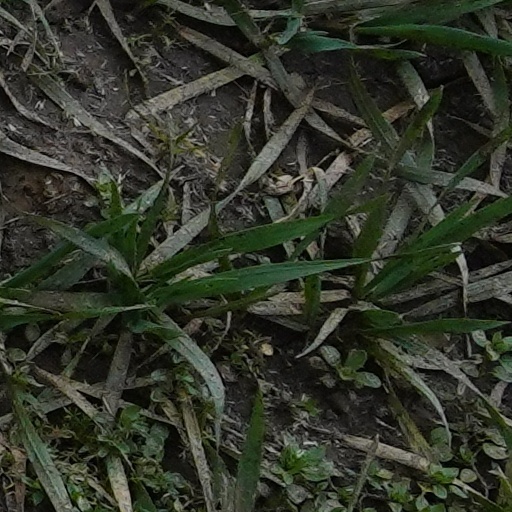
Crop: wheat